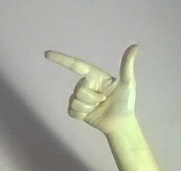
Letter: yaa